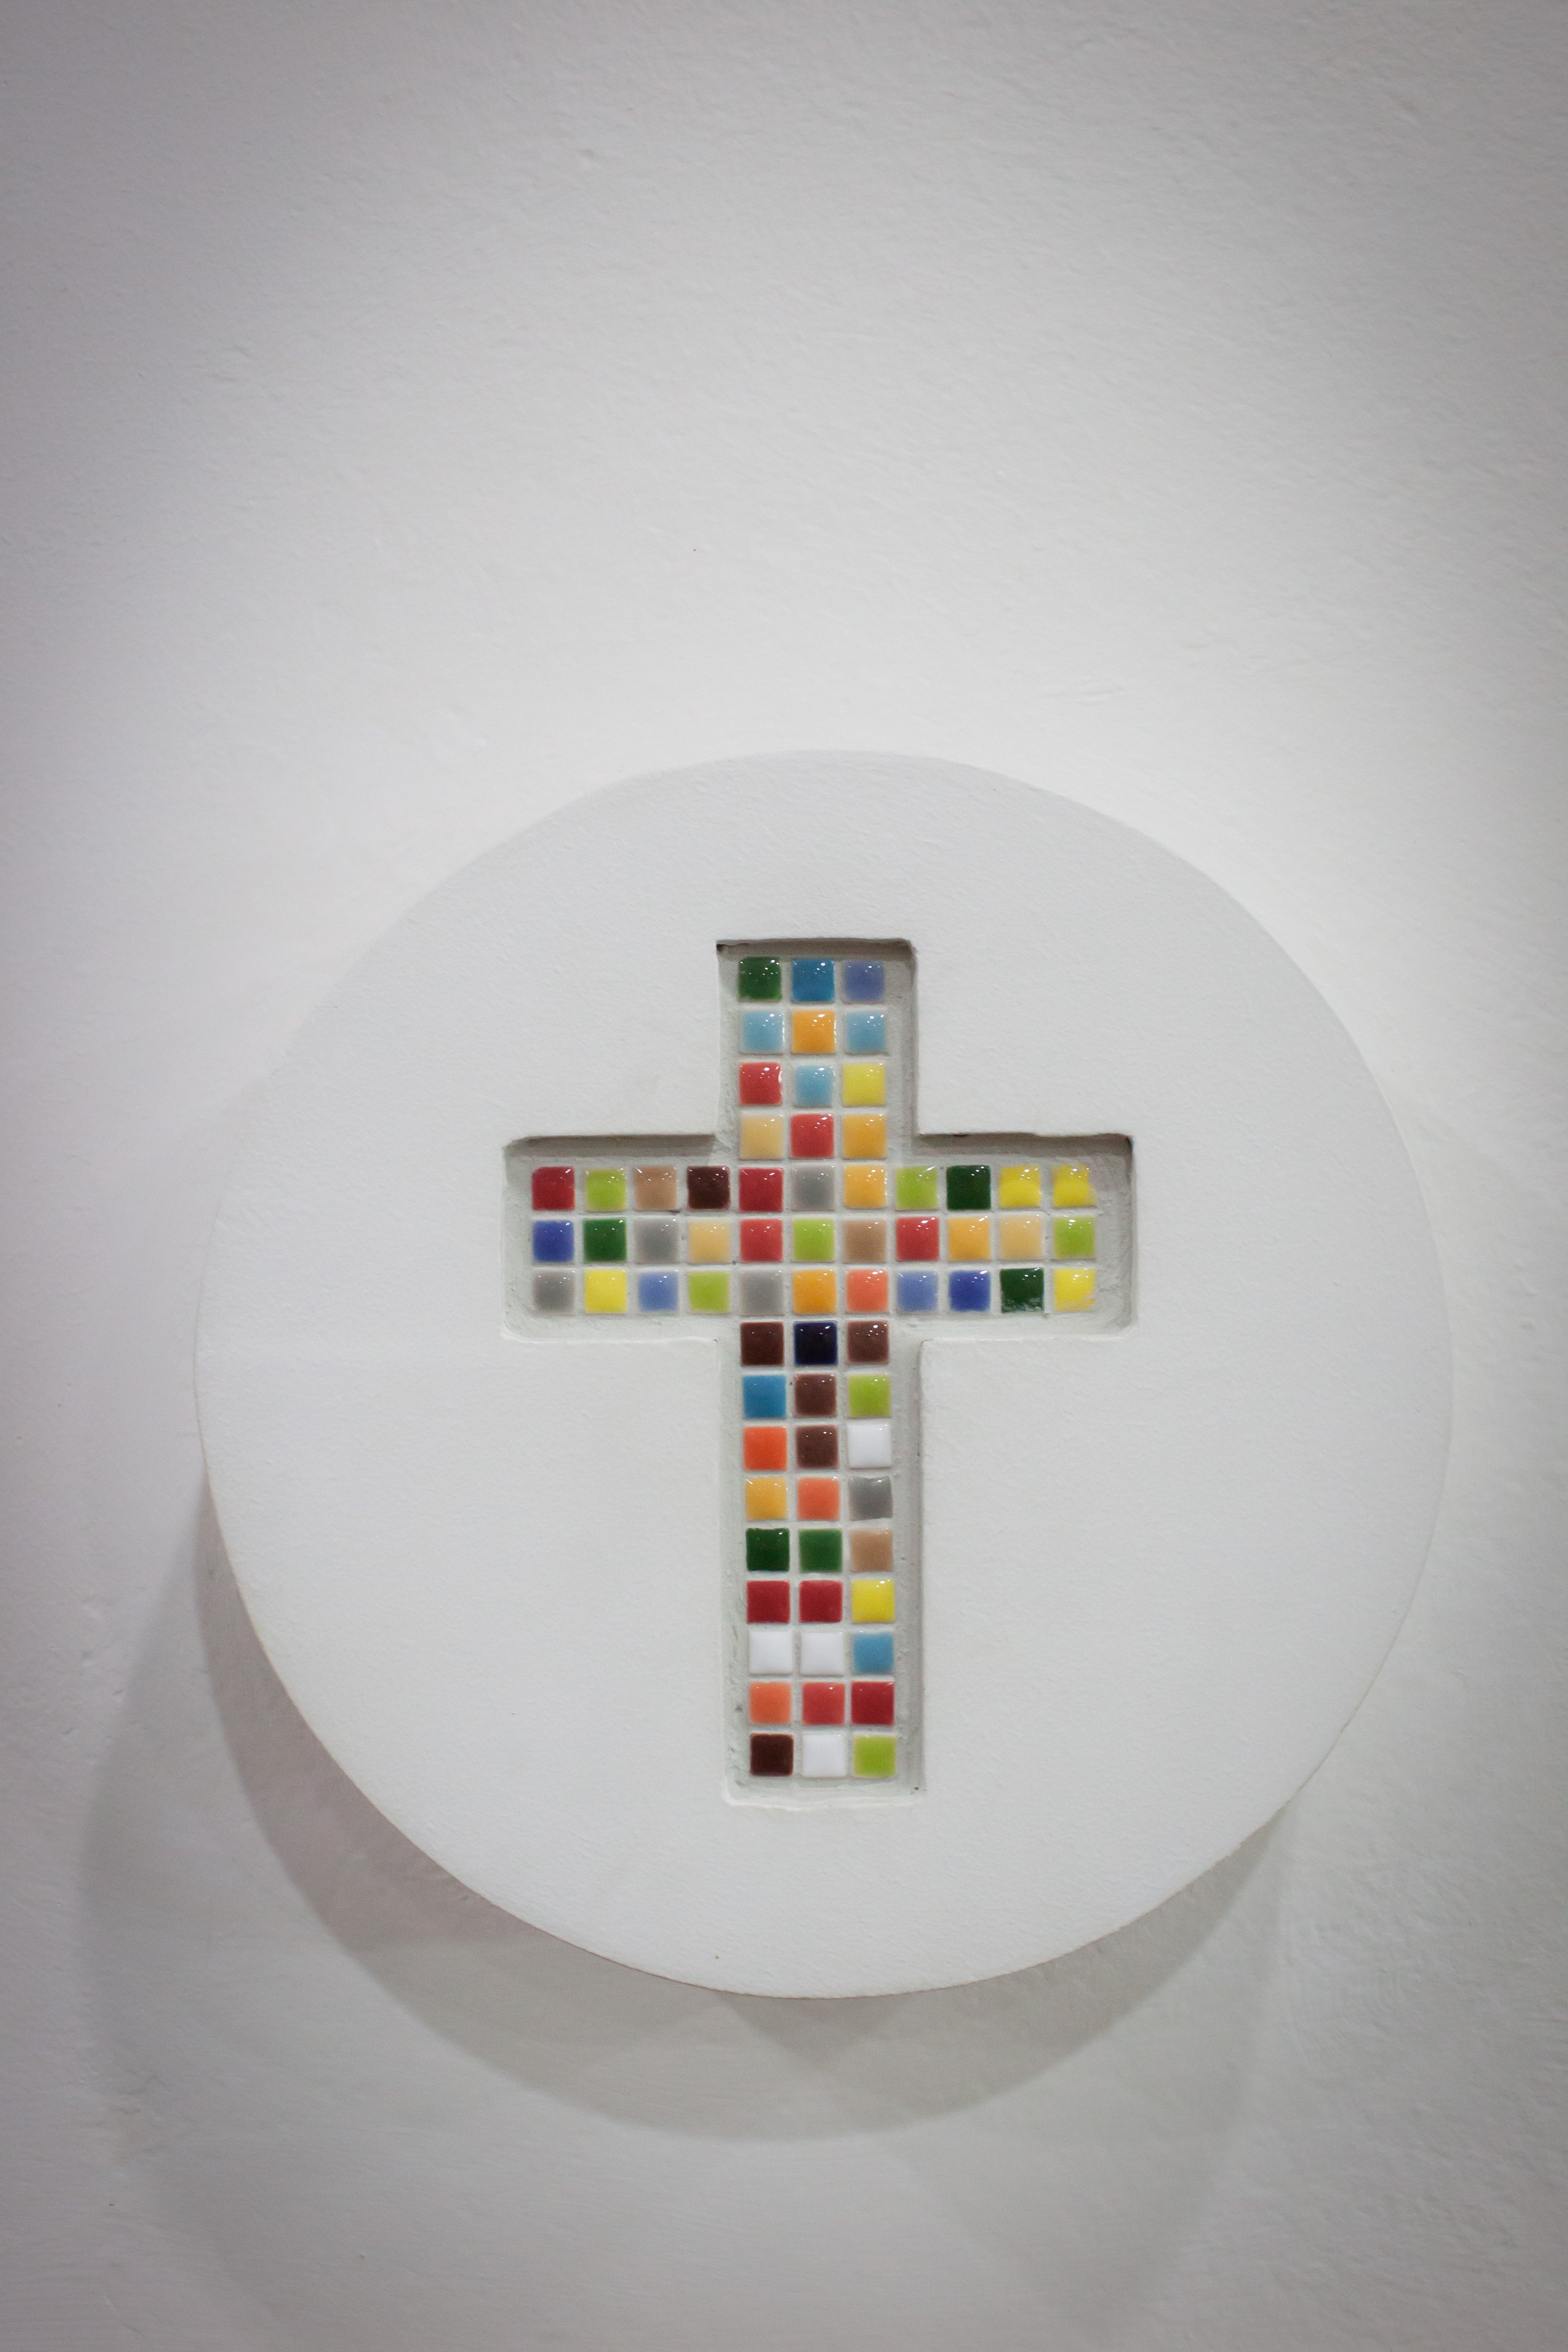
white, glass, number, symbol, tile, cross, toy, circle, art, drawing, illustration, design, shape, wall decorations